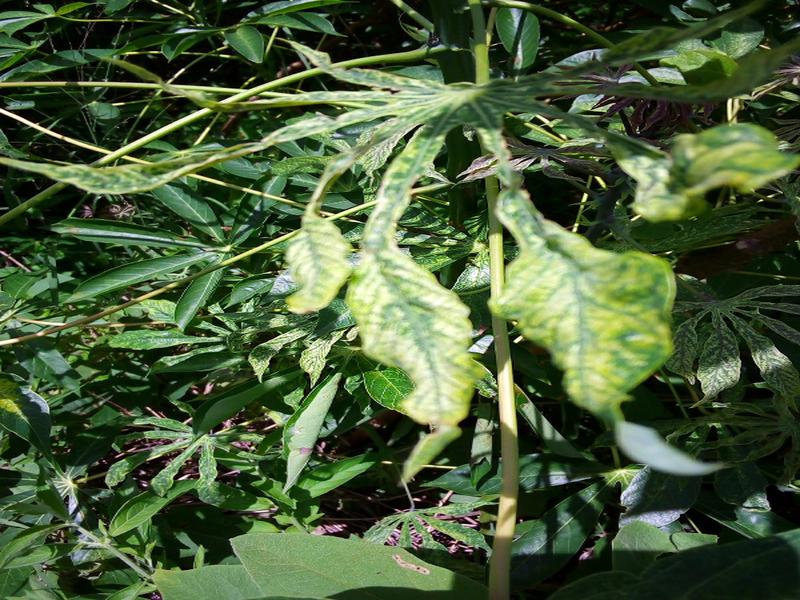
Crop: cassava
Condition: green_mottle